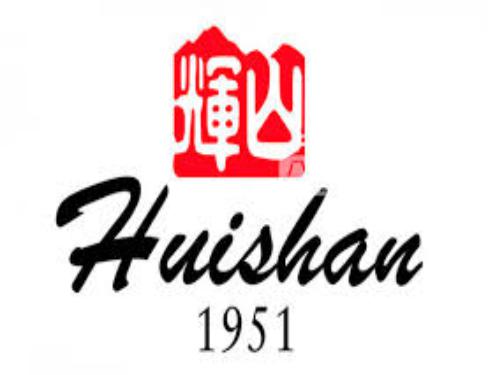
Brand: HuiShan
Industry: Food